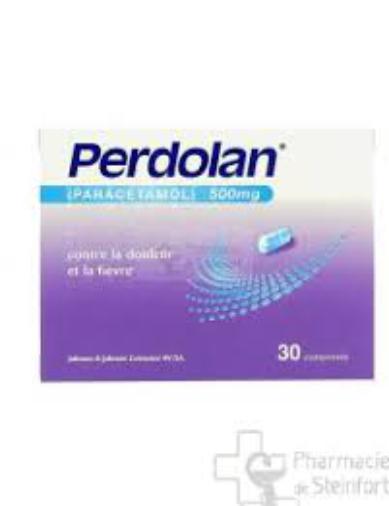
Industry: Medical